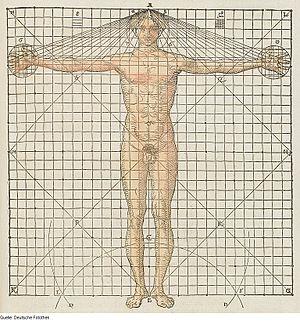
Walther Hermann Ryff était un chirurgien du XVIᵉ siècle. Certaines biographies le font naître en 1500 à Strasbourg, d'autres à Zurich. Il est mort à Wurtzbourg le 29 septembre 1548.